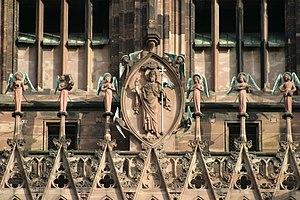
La Cité de Dieu est une œuvre en vingt-deux livres d'Augustin d'Hippone. Celui-ci en rédigea le premier livre en 413 et termina le dernier livre de cette œuvre en 426.